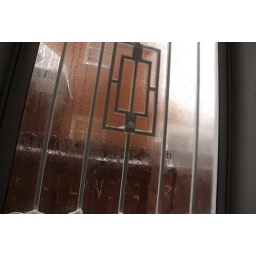
our new security door in the kitchen